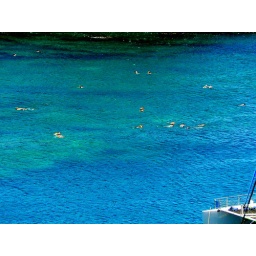
Snorkelers near Kapulua Bay, the water is crystal clear